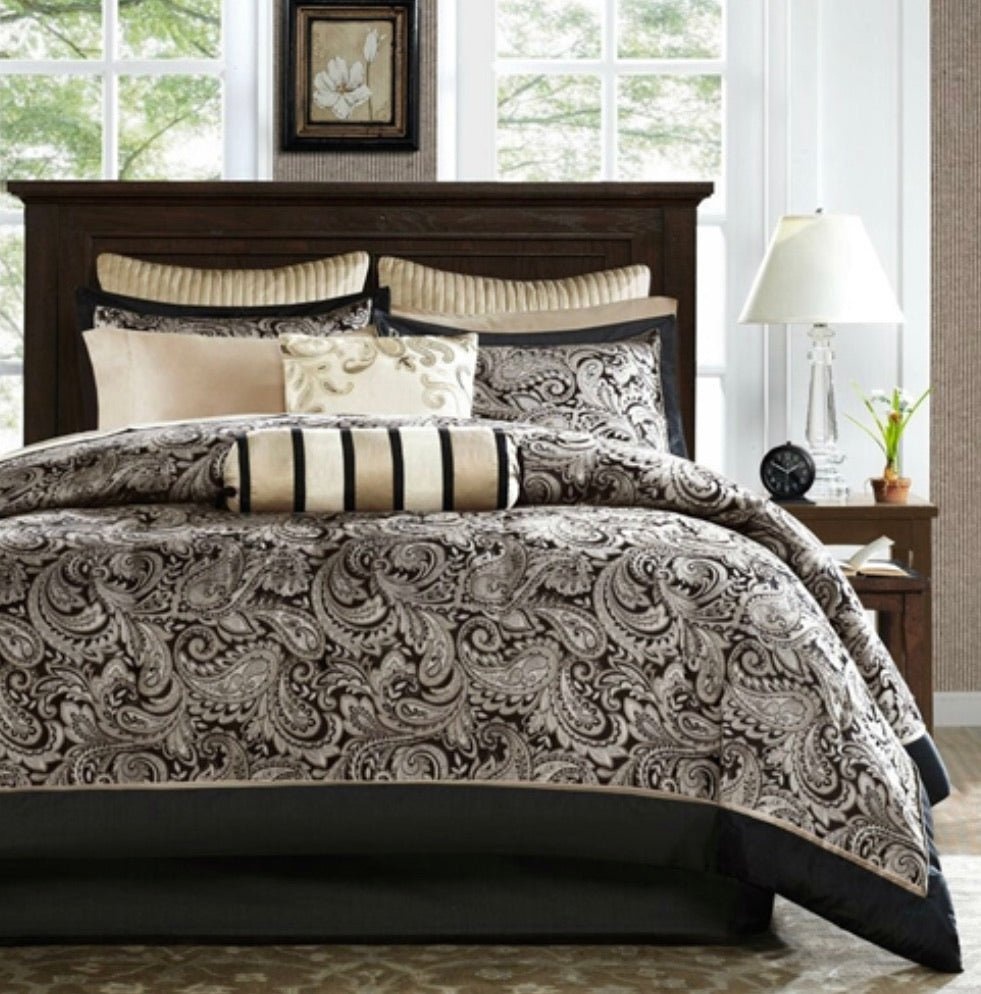
Luxury 6-Piece Bedding Set
Transform Your Bedroom with Our Luxury 6-Piece Bedding Set Elevate your sleeping sanctuary with the Luxury 6-Piece Bedding Set , meticulously designed to blend style and comfort seamlessly. This exquisite set not only enhances the aesthetic of your bedroom but also wraps you in warmth and coziness for a truly restful night's sleep. Key Features: Elegant Design: Boasting a beautifully textured pattern, this bedding set adds a sophisticated touch to your decor. Complete Set: Includes 1 quilt, 2 pillow shams, and 3 decorative accent pillows, providing everything you need for a polished look. Premium Quality: Crafted from high-quality materials, ensuring durability and a luxurious feel against your skin. Year-Round Comfort: Lightweight yet warm, this bedding set is perfect for any season, making it a versatile addition to your home. Whether you're refreshing your master bedroom or preparing a guest room, this timeless design complements any decor effortlessly. Experience the perfect blend of style and functionality, and transform your sleep space into a luxurious escape. Don’t miss out on the opportunity to upgrade your home. Order your Luxury 6-Piece Bedding Set today and enjoy the comfort and elegance it brings!
Brand: Ruth Envision
Category: Home & Garden > Linens & Bedding > Bedding